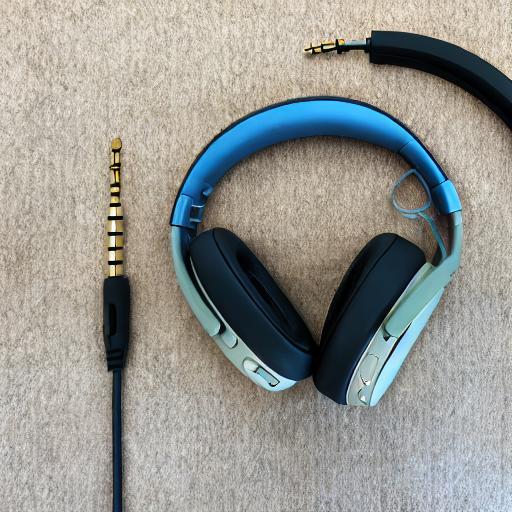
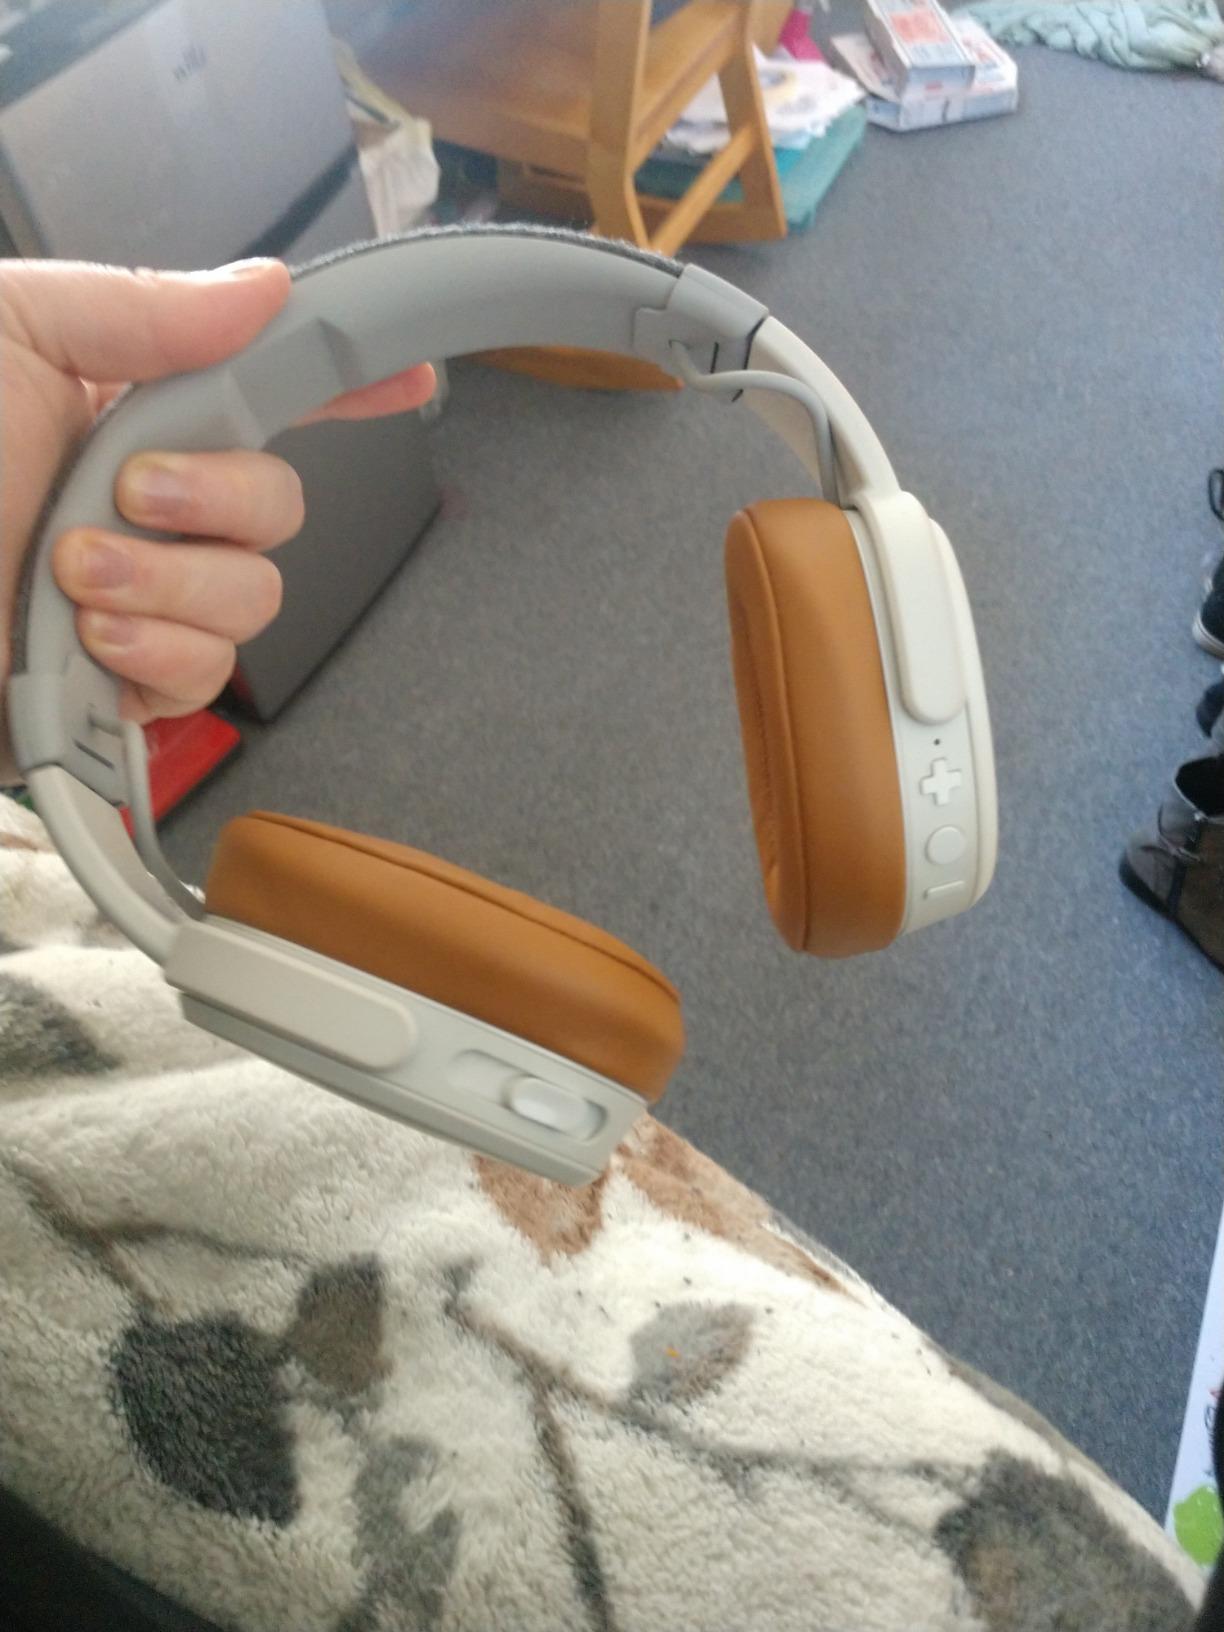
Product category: headphones
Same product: no